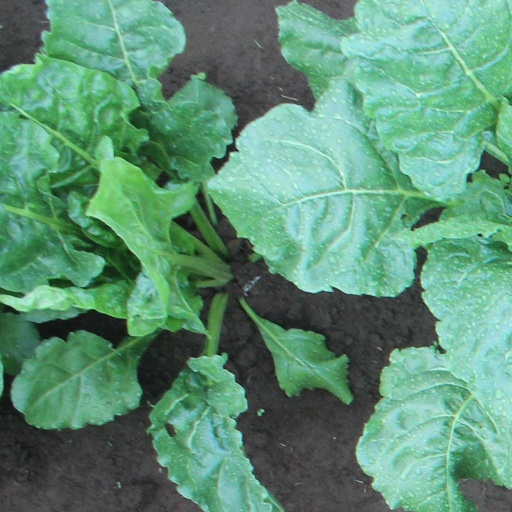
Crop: sugar beet